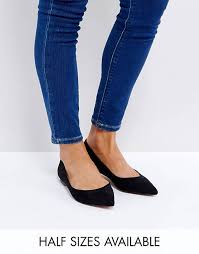
Label: Ballet Flat